Teaching Mrs. Tingle

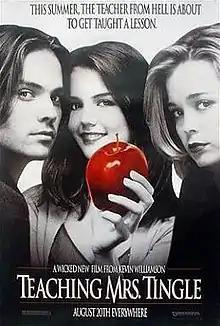
Theatrical release poster

Teaching Mrs. Tingle is a 1999 American teen black comedy thriller film written and directed by Kevin Williamson in his directorial debut, and starring Helen Mirren, Katie Holmes, Barry Watson, Marisa Coughlan, and Jeffrey Tambor. It follows a trio of high school seniors who must prove their innocence to their vindictive history teacher, who accuses them of cheating on their final exams. Williamson wrote the script before his work on "Scream" and "Dawson's Creek". Following the success of those projects, his script was picked up and production of the film proceeded.